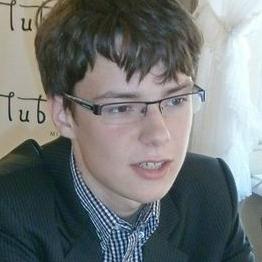
Age: 17